Occidental Mindoro

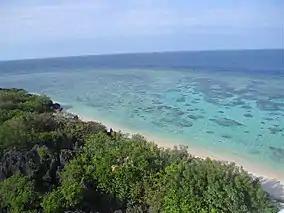
Apo Reef

Occidental Mindoro covers a total area of occupying the western section of the Mindoro island, and includes outlying islands in the northwest.